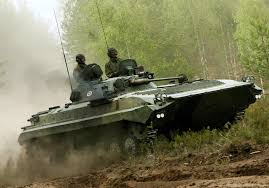
Label: BMP-2